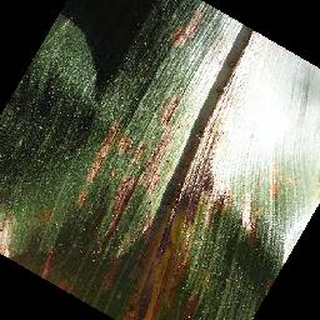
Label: corn_cercospora_leaf_spot